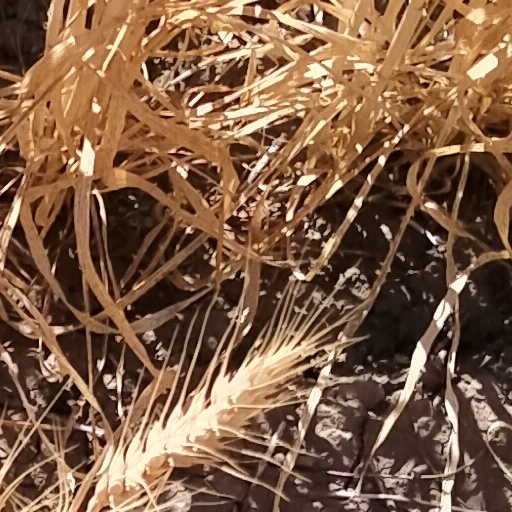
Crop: wheat